Daniel E. Long Jr.

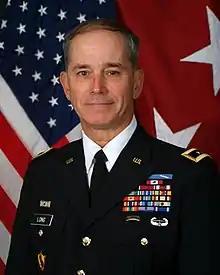

Daniel Eugene Long Jr. is a retired United States Army major general and former Adjutant General of Virginia.